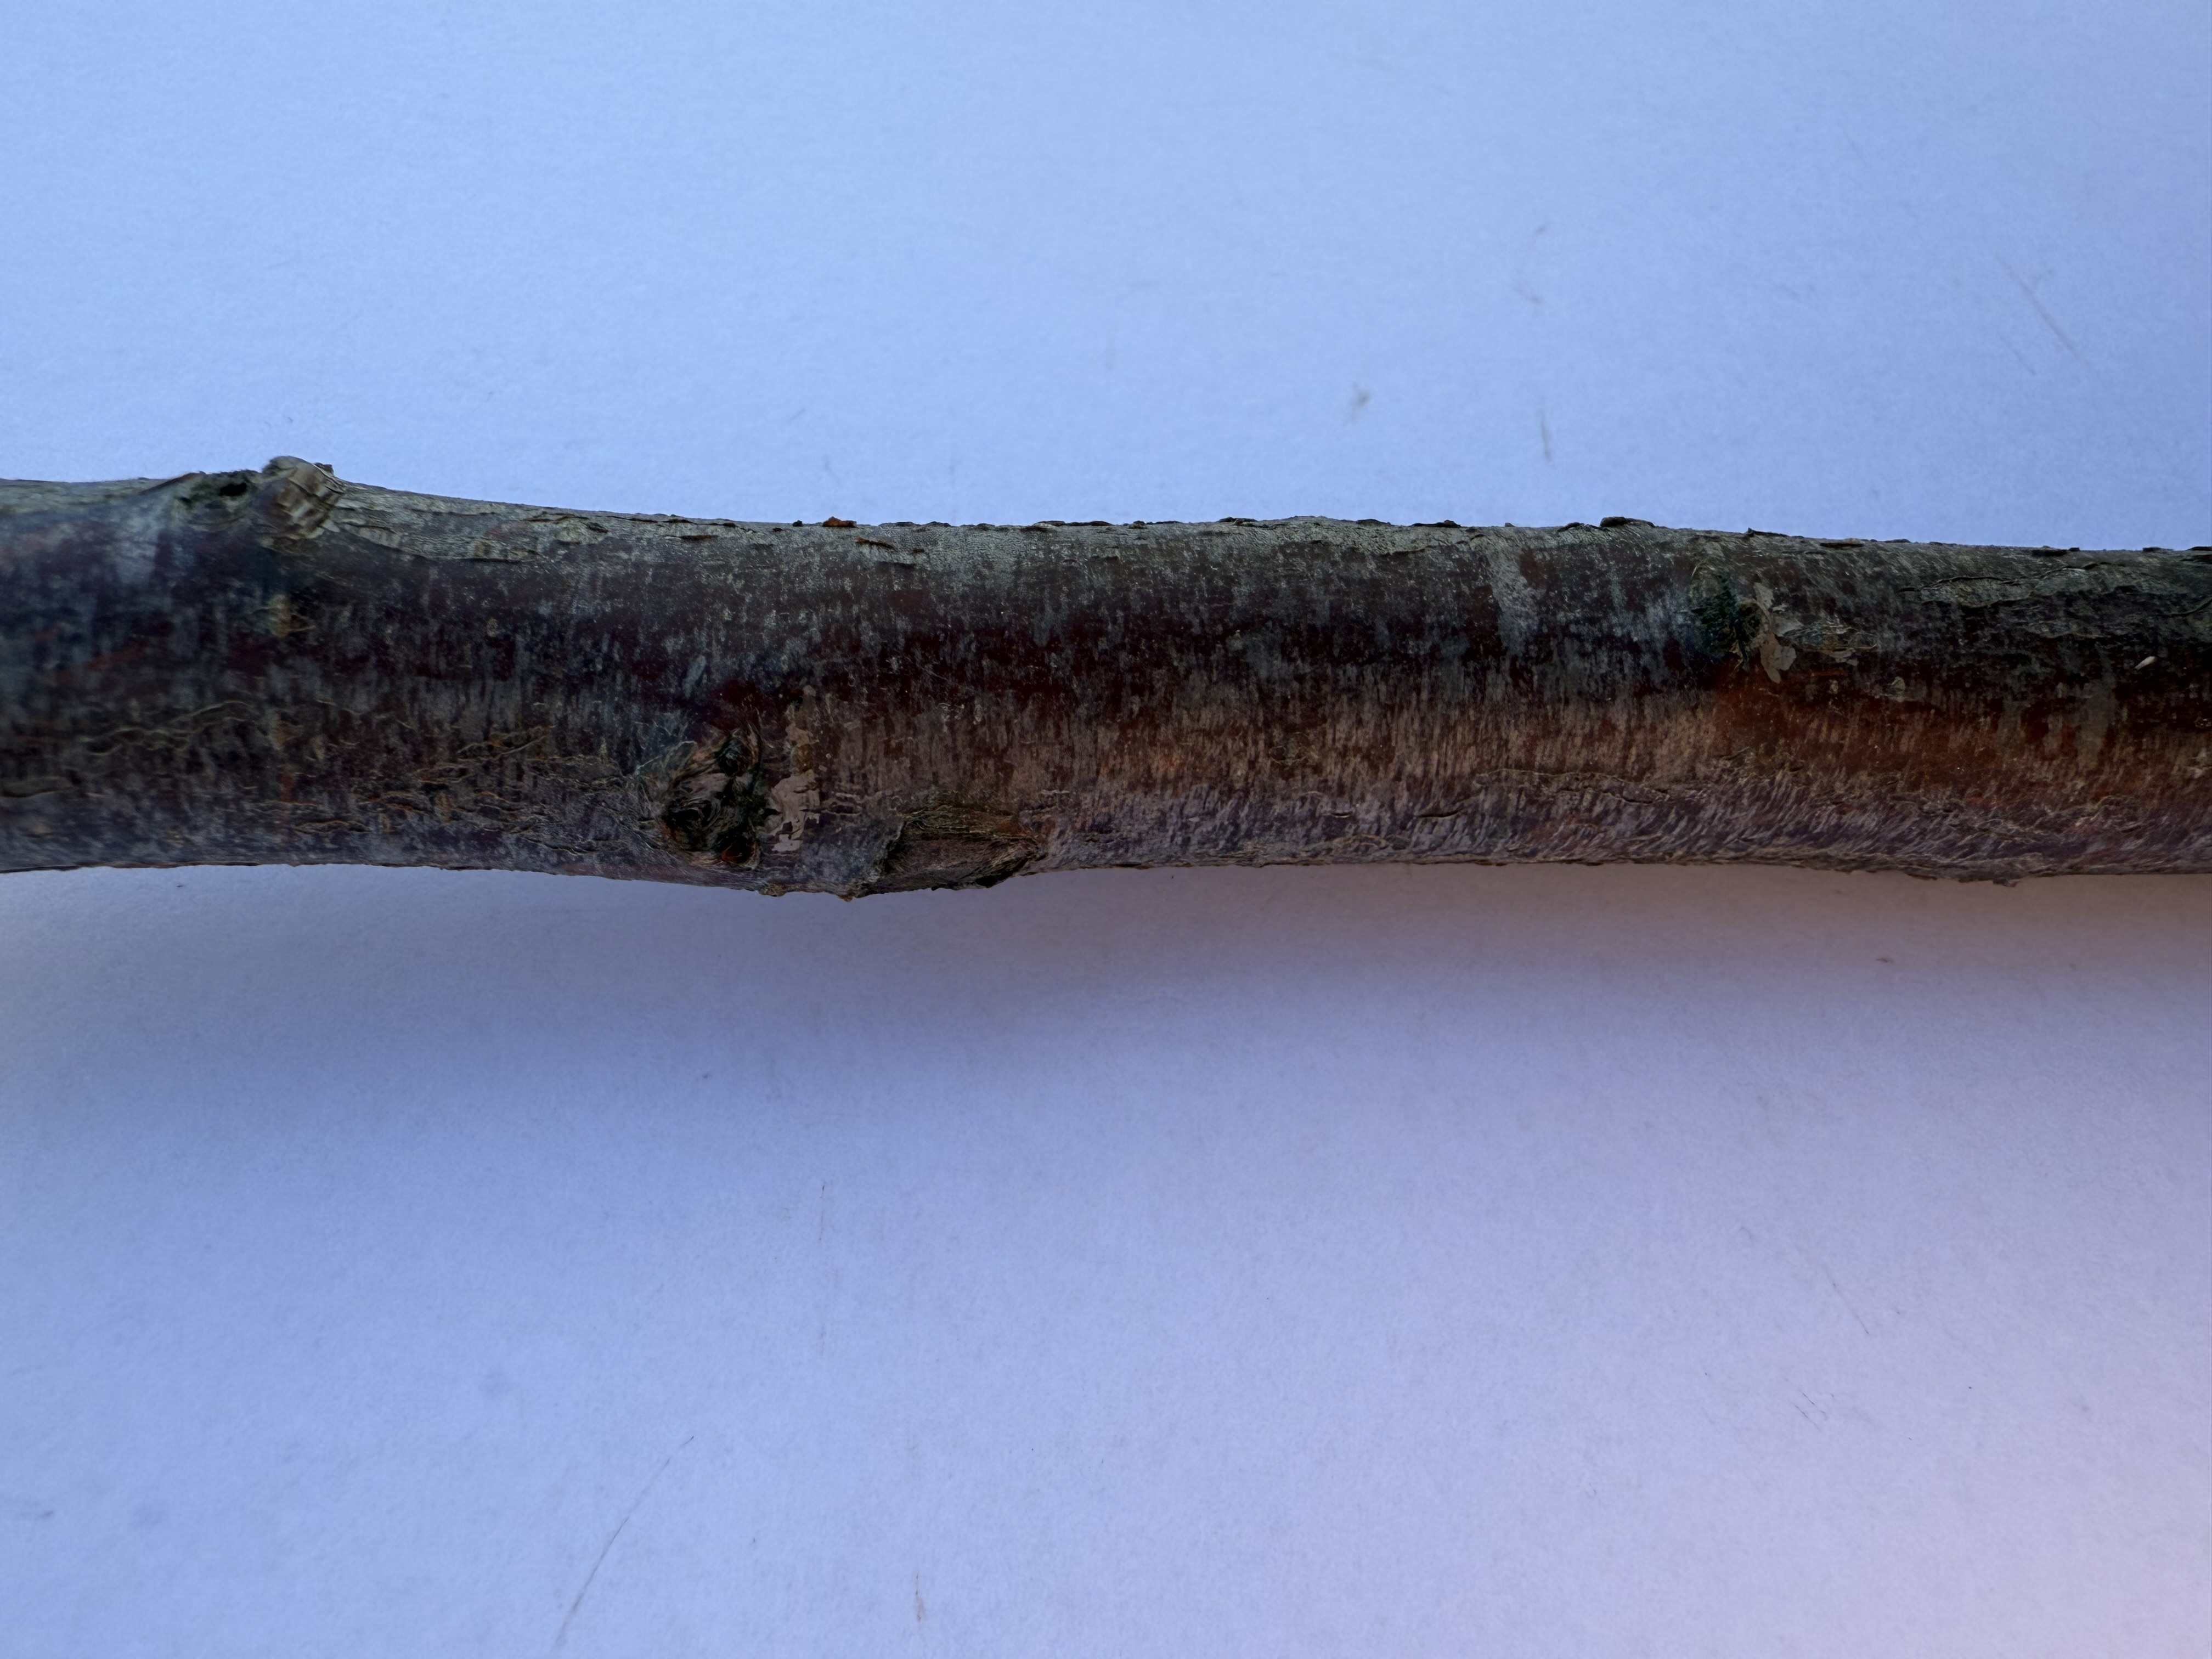
Variety: Show Time Plum